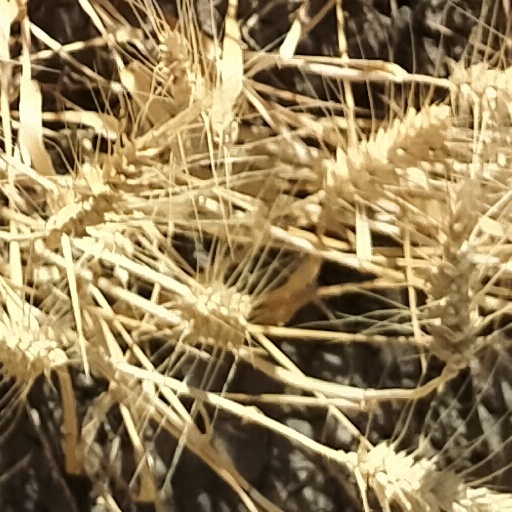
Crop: wheat